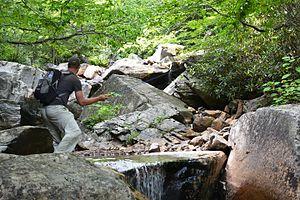
La pêche tenkara est une forme de pêche à la mouche traditionnelle japonaise principalement utilisé pour les truites de montagnes. Elle constitue dans ce pays l'une des techniques les plus populaires de pêche à la mouche.